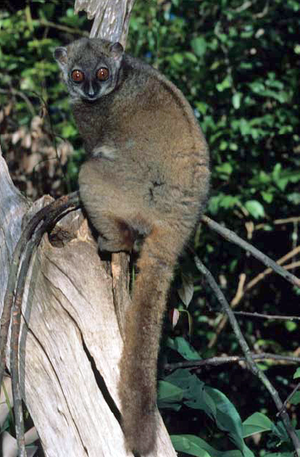
Les lémuriens forment un infra-ordre de primates strepsirrhiniens endémiques de l'île de Madagascar. Leur nom dérive de celui des lémures en raison de leurs vocalisations rappelant les bruits attribués aux fantômes, de leurs grands yeux réfléchissant la lumière et des habitudes nocturnes de certaines espèces. Bien que les lémuriens soient souvent confondus avec les premiers primates, ils ne sont pas les ancêtres des primates anthropoïdes avec lesquels ils partagent des caractères morphologiques et comportementaux trouvés chez les primates primitifs.